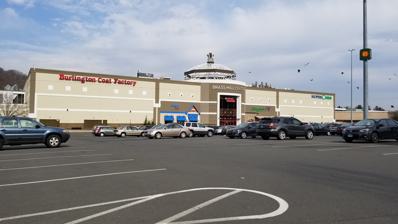
Building: Brass Mill Center
Country: United States of America
Year built: 1997
Shopping mall in Connecticut, United States Brass Mill Center Exterior view of Brass Mill Center, April 2018 Location Waterbury, Connecticut , United States Coordinates 41°32′57″N 73°01′30″W / 41.549251°N 73.024986°W / 41.549251; -73.024986 Address 495 Union Street Opening date September 17th 1997 Developer General Growth Properties Management Tony Guerriero Owner Kohan Retail Investment Group Summit Properties USA No. of stores and services 130 No. of anchor tenants 4 Total retail floor area 1,179,569 sq ft (109,586 m 2 ) No. of floors 2 Parking 5800 spaces Public transit access 422, 431 Website brassmillcenter .com A corridor in the Brass Mill Center, decorated for the 2004 holiday shopping season Brass Mill Center is a shopping mall located in Waterbury, Connecticut .  The mall and its accompanying complex, the Brass Mill Commons, cost $160 million to build. At 1,180,000 square feet (110,000 m 2 ), it is Connecticut's fifth largest mall, containing over 130 shops. It is located off Interstate 84 in Waterbury, Connecticut. The mall features the traditional retailers JCPenney , Burlington , Ashley Outlet and Shoppers World . History The Brass Mill Center opened on Wednesday September 17th, 1997. It comprises two floors, as well as a previously closed partial third floor belonging to a 12-screen Regal Cinemas . It has since reopened as Apple Cinemas. Before construction began, 118,000 tons of contaminated soil and 63 vacant and deteriorated buildings were removed from the site.  The construction of Brass Mill Center essentially replaced the older Naugatuck Valley Mall, built in 1969 and located on the city's northeast suburban side.  In the process, the Filene's (originally a G. Fox & Co. store) and the Sears stores relocated to Brass Mill Center.  Naugautuck Valley Mall was demolished in spring 1999. Lechmere was originally planned as the fourth anchor, but it never opened due to parent company Montgomery Ward closing the chain in 1997, the same year the mall opened. Numerous former tenants include Shaw’s Supermarket , Steve & Barry's , Hometown Buffet and OfficeMax , which closed in 2007, 2009, 2011, and 2014 respectively. IHOP opened at the mall in December 2010. On January 12, 2011, Save-A-Lot would open in the former Shaw's. During the summer of 2017, Five Below and Ulta Beauty opened in the space formerly occupied by OfficeMax. The beginning of the 2020s saw several storied traditional department store retailers update their brick-and-mortar formats after being encroached upon to a degree by several digital retailers in recent years. On June 7, 2018, it was announced Sears would shutter as part of an ongoing decision to eliminate its brick-and-mortar format. On January 6, 2021, Macy's announced after a strategy had been implemented by them to solely focus on their highest achieving outposts that they had selected against staying on at the shopping center. On April 19, 2022, Kohan Retail Investment Group acquired Brass Mill Center for $44.9 million. On September 26, 2022, it was announced that Regal Cinemas would be ending its lease as a result of restructuring its established long-term debt due to the COVID-19 outbreak. Numerous theater chain operators are in the midst of early on discussions. In December 2023, it was announced that Ashley HomeStore would open an outlet store in a portion of the old Macy's store, which would open later that month. In February 2024, it was announced that Apple Cinemas would replace the old Regal Cinemas space and operate a new theater in the space with a target opening date of April 2024. Apple Cinemas has one other location in Waterbury located in Wolcott Street, which will not be affected by the new theater's opening. That same year, TJ Maxx moved out of Brass Mill Commons. Michaels will close its location on January 16, 2025. References